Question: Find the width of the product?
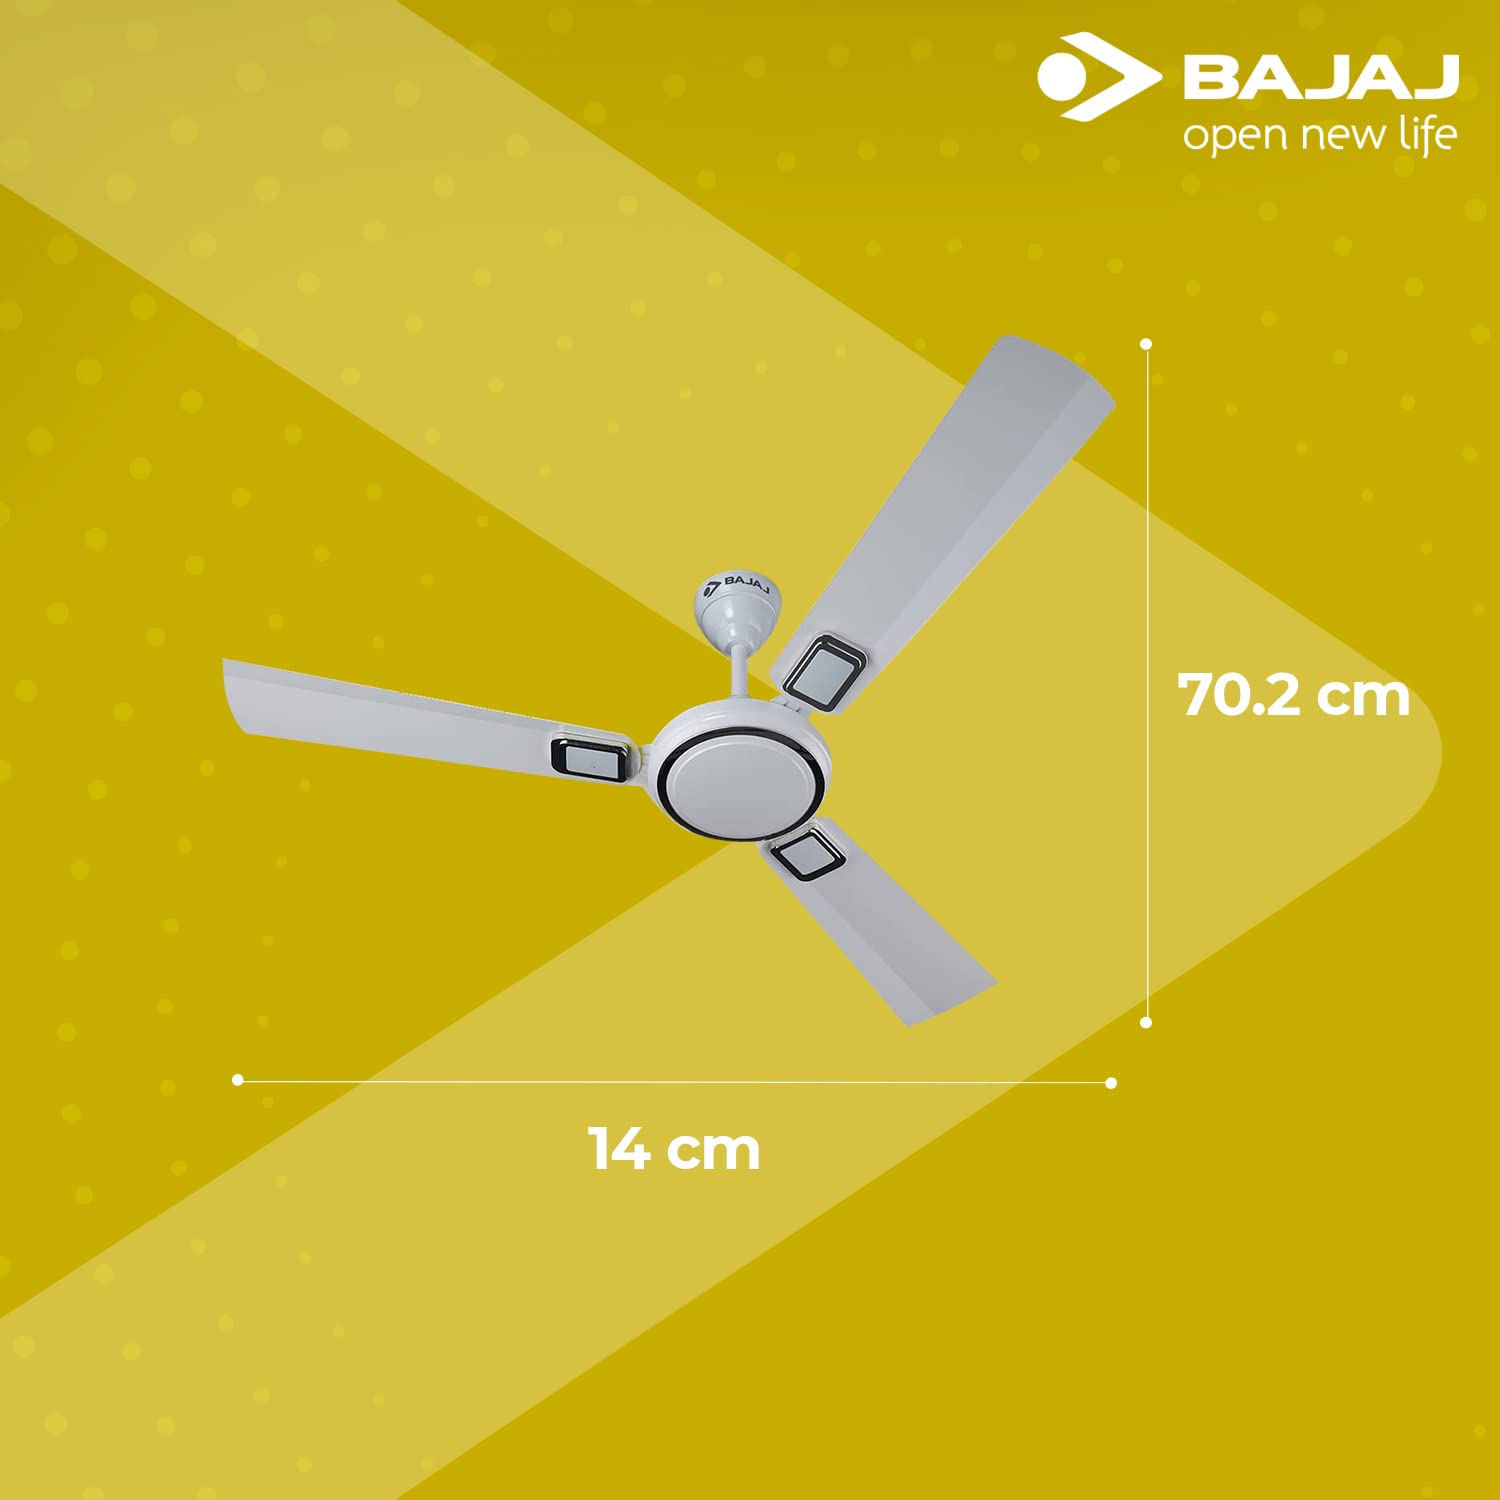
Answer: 14.0 centimetre